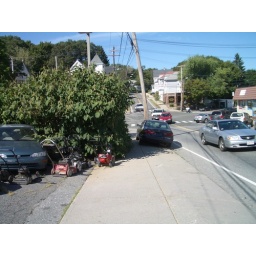
Yet another example of a car illegally parked on the sidewalk in front of the Park Ave Citgo.